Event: Nepal Earthquake
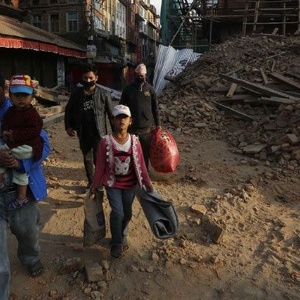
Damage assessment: damage